The House That Vanished

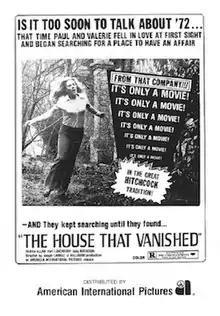
Theatrical poster

The House That Vanished (also released under the titles Scream – and Die! and Please! Don't Go in the Bedroom) is a 1973 British exploitation horror film directed by José Ramón Larraz, written by Derek Ford, and starring Andrea Allan, Karl Lanchbury and Judy Matheson. Its plot follows a young fashion model who witnesses a murder in an abandoned house in the woods, but is unable to relocate it after reporting the crime to police.